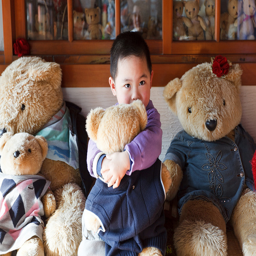
A young chlid holding a brown teddy bear while sitting between two large brown teddy bears.
A little kid holding a stuffed animal with a number of others nearby
A child hugging a stuffed animal while surrounded by stuffed animals.
A child holds and sits with teddy bears on a couch.
a small child sitting holding a teddy bear